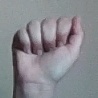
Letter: saad